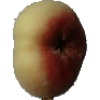
Label: Peach Flat 1